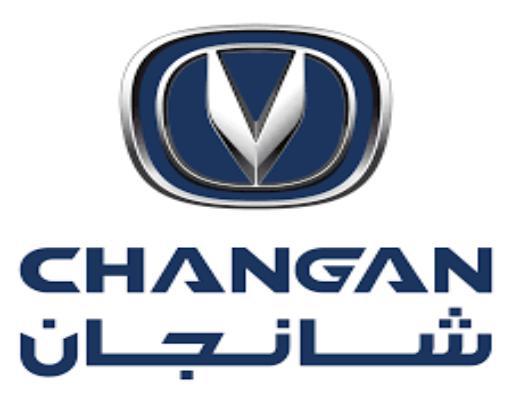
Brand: chang'an-1
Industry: Transportation